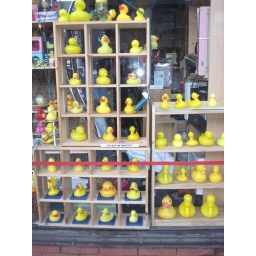
Age Concern in St Clements had this collection of plastic ducks in the window.